Corpus Christi College, Cambridge

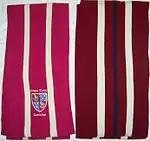
Corpus scarves: on the left is the normal scarf and on the right is the chapel scarf

Leckhampton is a large, separate campus for postgraduate students. It is situated about a mile west of the main College site (which is referred to by postgraduate students as the 'Old House', to differentiate it from Leckhampton), just outside the city centre and is set off Grange Road. Here there are playing fields, 9½ acres (38,000 m) of gardens and an open-air swimming pool. The site is made up of a Victorian mansion called Leckhampton House and the Grade-II listed George Thomson Building, as well as five substantial detached houses on Cranmer Road, one house on Selwyn Gardens, and one house on Barton Road; all other than Barton Road back on to communal gardens and constitute a single site. In 2012, a new, purpose-built accommodation building was built to house additional students. The new Kho Building was opened on 14 September 2012 by the College Visitor and Chancellor of the University, the Lord Sainsbury of Turville. The site is known by students of the College as 'Leck'.